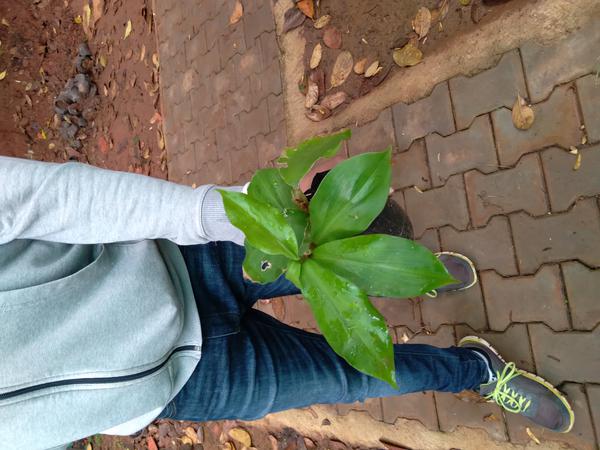
Plant: Insulin